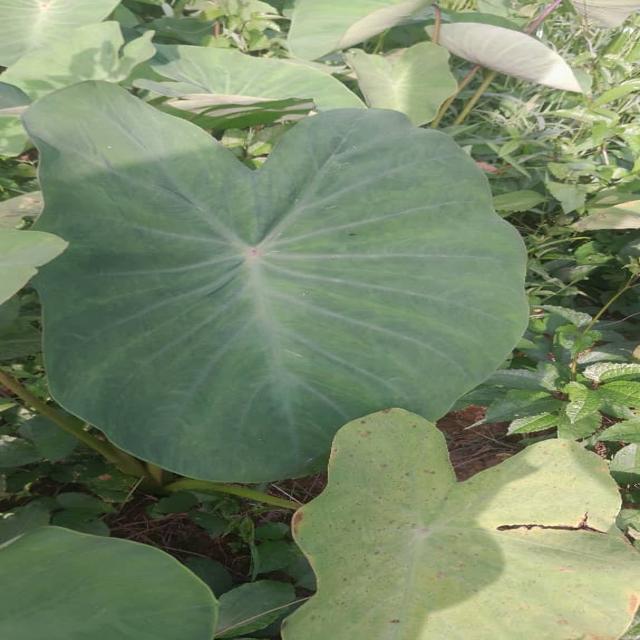
Label: Healthy